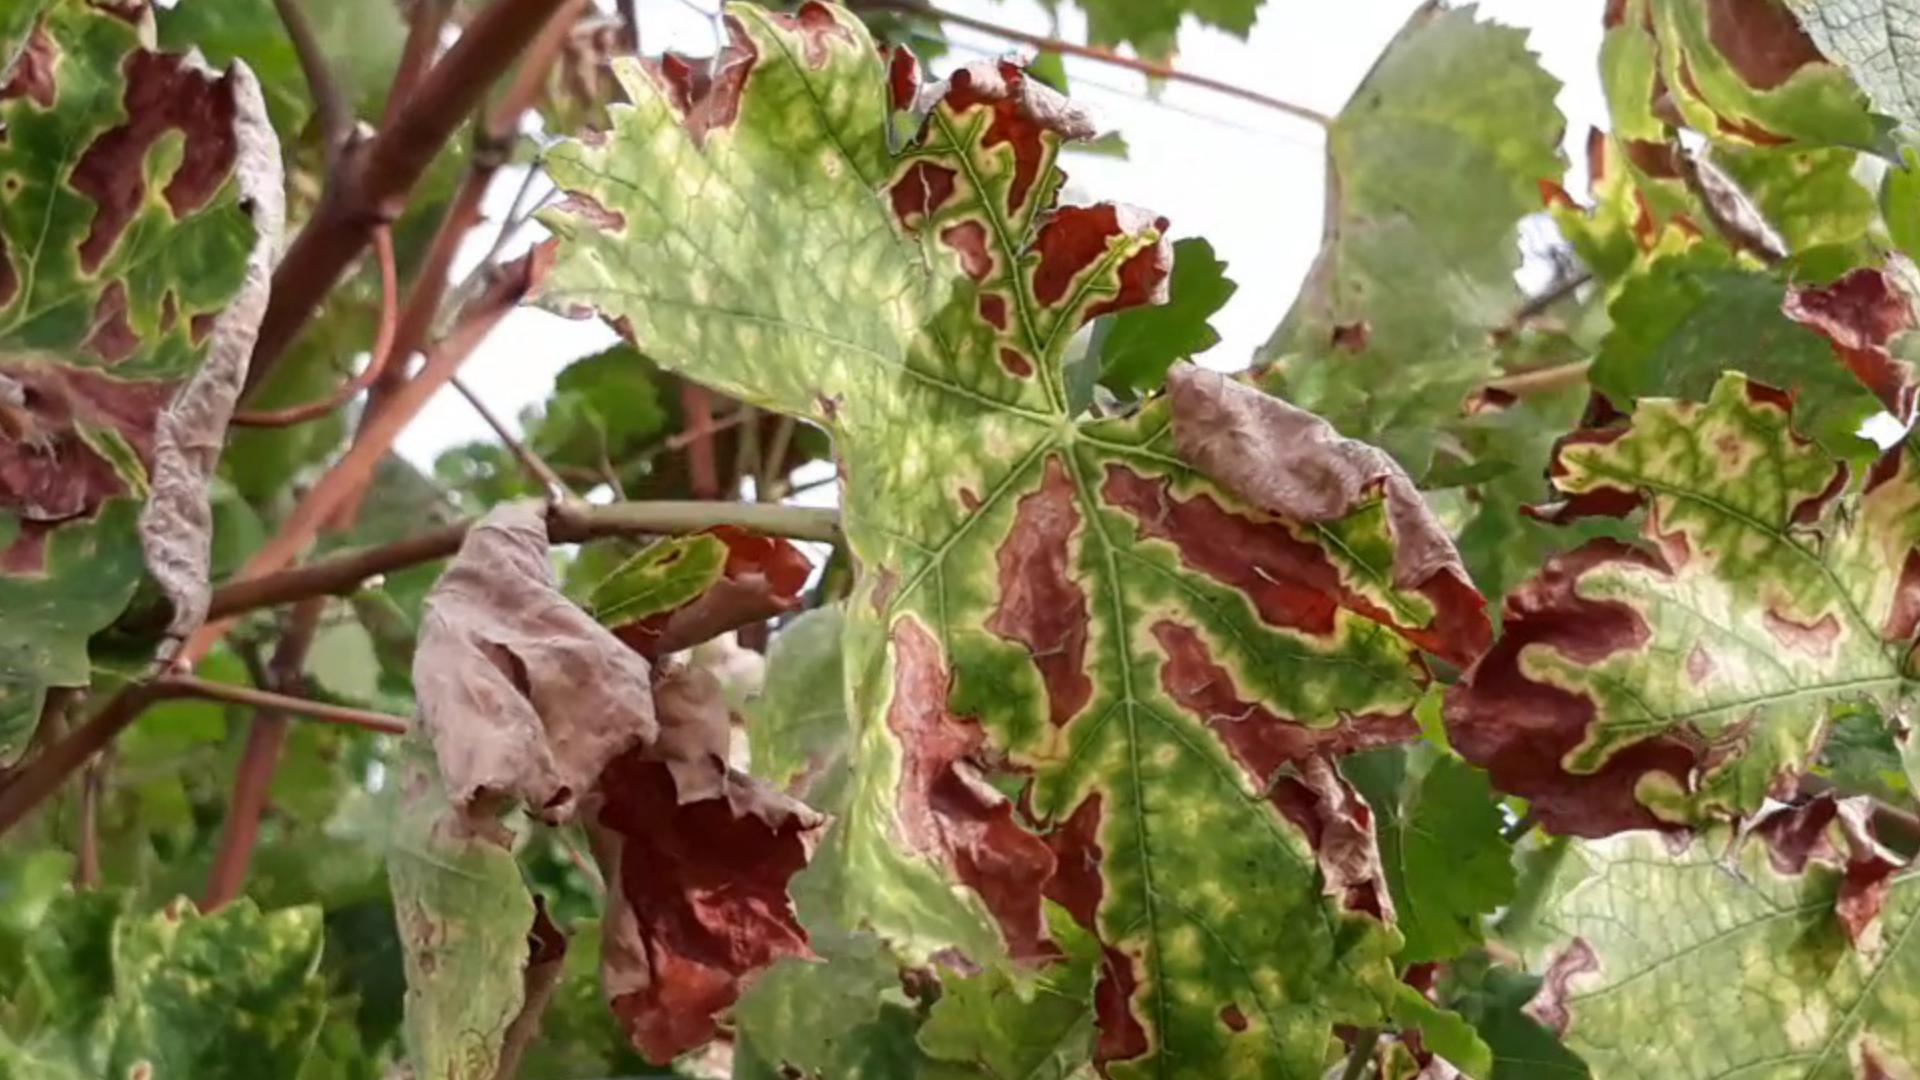
Label: esca